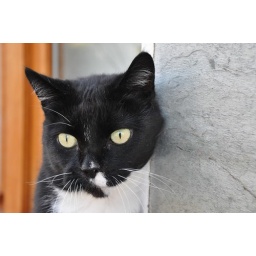
Le chat en noir et blanc ! The cat in black and white!